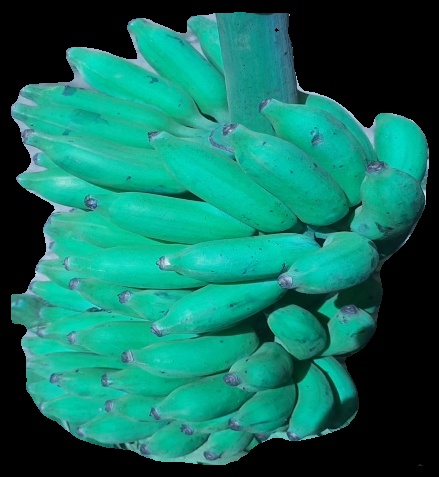
Variety: elakki-bale
Grade: grade3